The Slim Princess (1915 film)

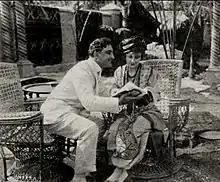
Still with the princess looking over the American magazine

The Slim Princess is a 1915 American silent comedy film directed by E. H. Calvert and starring Francis X. Bushman, Ruth Stonehouse and Wallace Beery. (This is believed to have been Beery's first full-length feature film.) The movie was written by Edward T. Lowe, Jr. from a story by George Ade and play by Henry Blossom, and was subsequently remade into a 1920 film starring Mabel Normand. The farcical plot involves a princess of a fictional country, loosely based upon Turkey, in which obese women are prized and the normal-sized protagonist is widely regarded as being too slender.